Itim

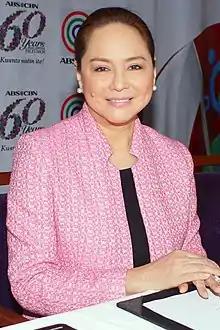
Charo Santos (pictured in 2014) made her acting debut in "Itim" and would later star in de Leon's films "Kakabakaba Ka Ba?" and "Kisapmata"

Initially, de Leon, as he explains in a 2022 interview, was interested in casting big-name actors, as was the common practice at the time in Indonesian film. The original idea was an erotic thriller with Alma Moreno and Bembol Roco, the latter of whom starred in Brocka's "Manila". According to de Leon, after "Manila", Roco committed to appear in de Leon's directorial debut but had a schedule conflict with another film he had already signed on to act in. Regarding Moreno, the director was put off when her manager demanded there be full payment upon signing the contract. Following these setbacks, de Leon asked for Brocka's assistance in casting Hilda Koronel, but her fee was beyond their budget. As a result, the production was risked on newcomers, including Charo Santos and Susan Valdez.